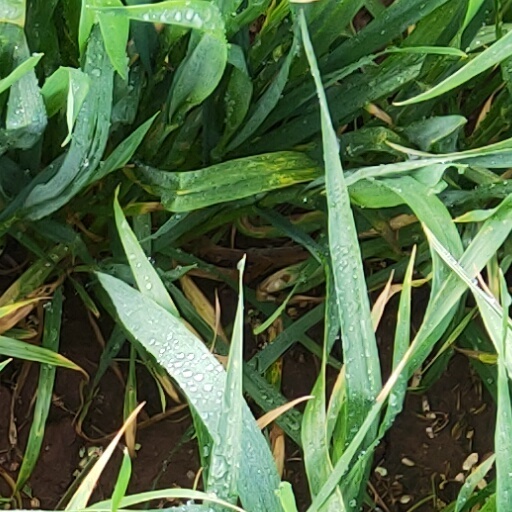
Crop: wheat